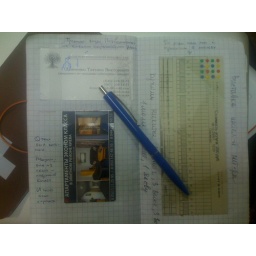
Night in a nice hotel in front Oprenogo theater in Kiev and went to Moscow for a huge book fair Non Fictions